Jon Brower Minnoch

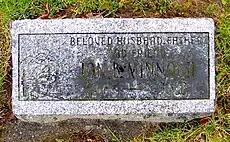
Minnoch's tombstone. His epitaph reads: "Beloved Husband, Father and Friend".

On 29 December 1960, Minnoch had committed 2nd degree burglary. There is a couple of mugshots of him in the .